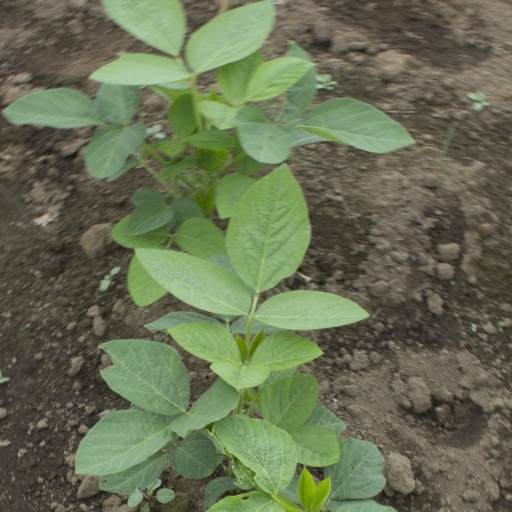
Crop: soybean